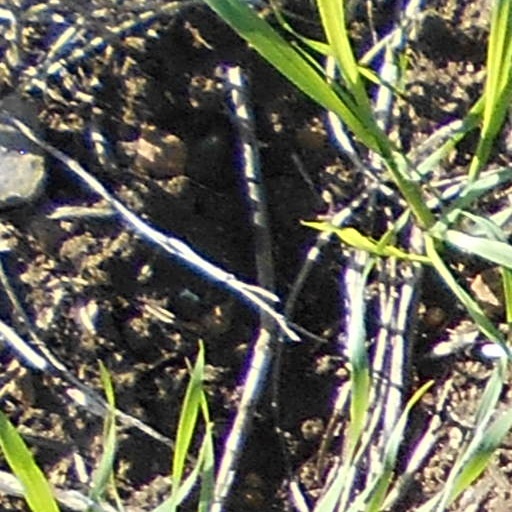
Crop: wheat